Kab Tak Chup Rahungi

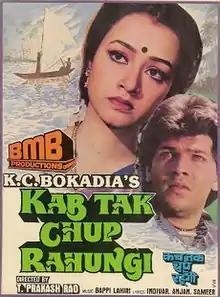
Promotional Poster

Kab Tak Chup Rahungi is a 1988 Indian Hindi-language film directed by T. Prakash Rao. The film stars Aditya Pancholi, Amala in lead roles. This movie was Aditya Pancholi's first lead role in Bollywood.